Worthen House (Lowell, Massachusetts)

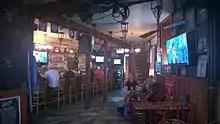
Interior facing the rear "point" and showing the belt-driven fans

In 1898 it was converted from a store to a tavern and a tin ceiling was installed in 1942. It is part of the Lowell National Historical Park and down the street from the Whistler birthplace, and it is noted in the National Register of Historic Places for its unusual pulley-driven fan system, which is one of only four in the United States and the only existing set known to be in its original location in the country. It can be turned on at a patron’s request. The fan was originally propelled by steam and served to keep flies off the dry goods. Today it is powered by electricity.